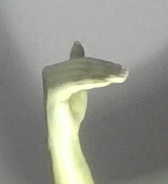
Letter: khaa